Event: Ecuador Earthquake
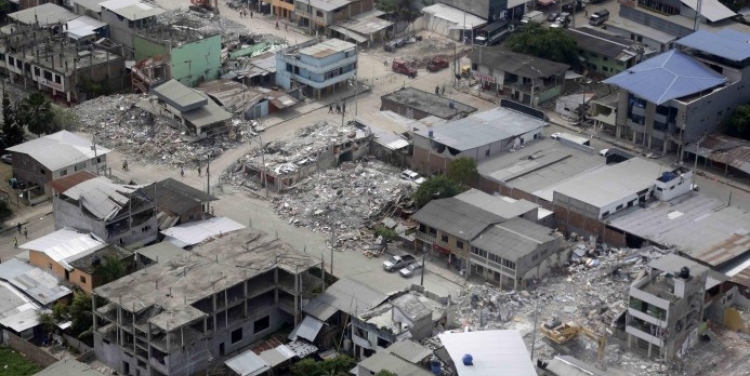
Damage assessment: damage